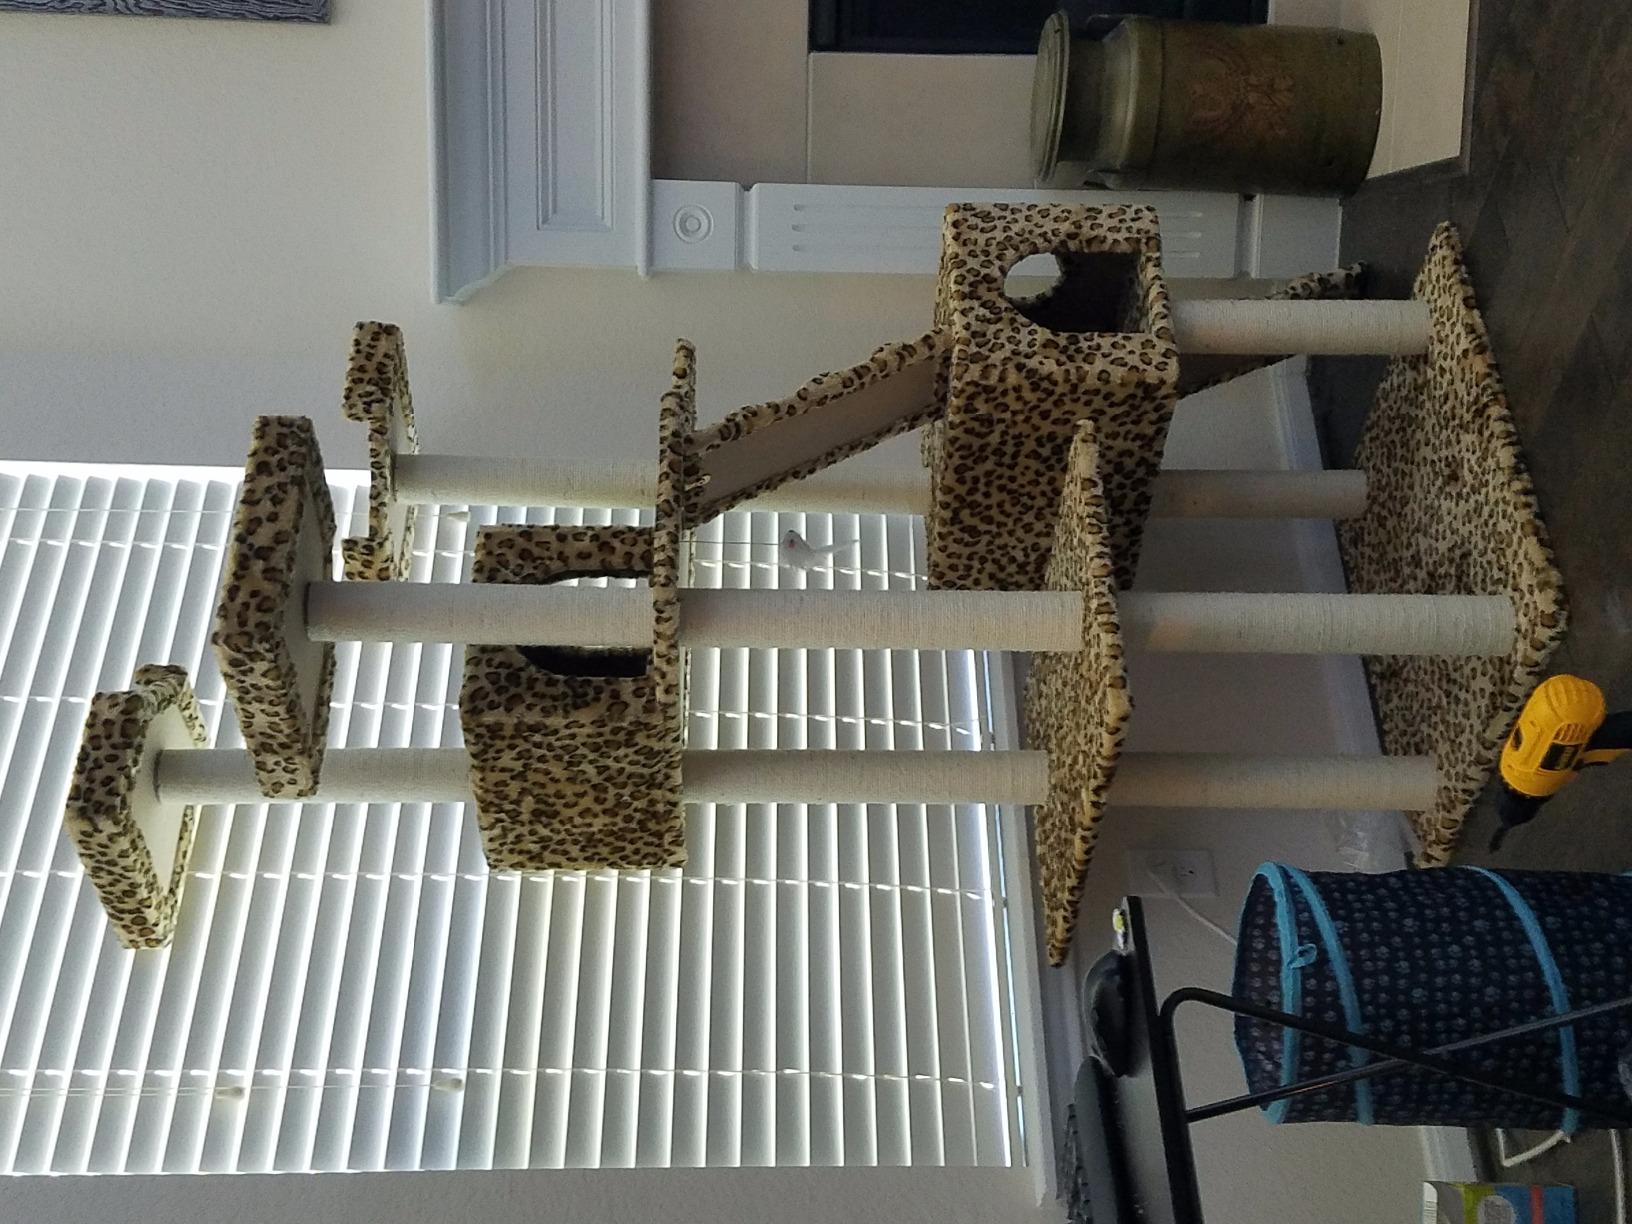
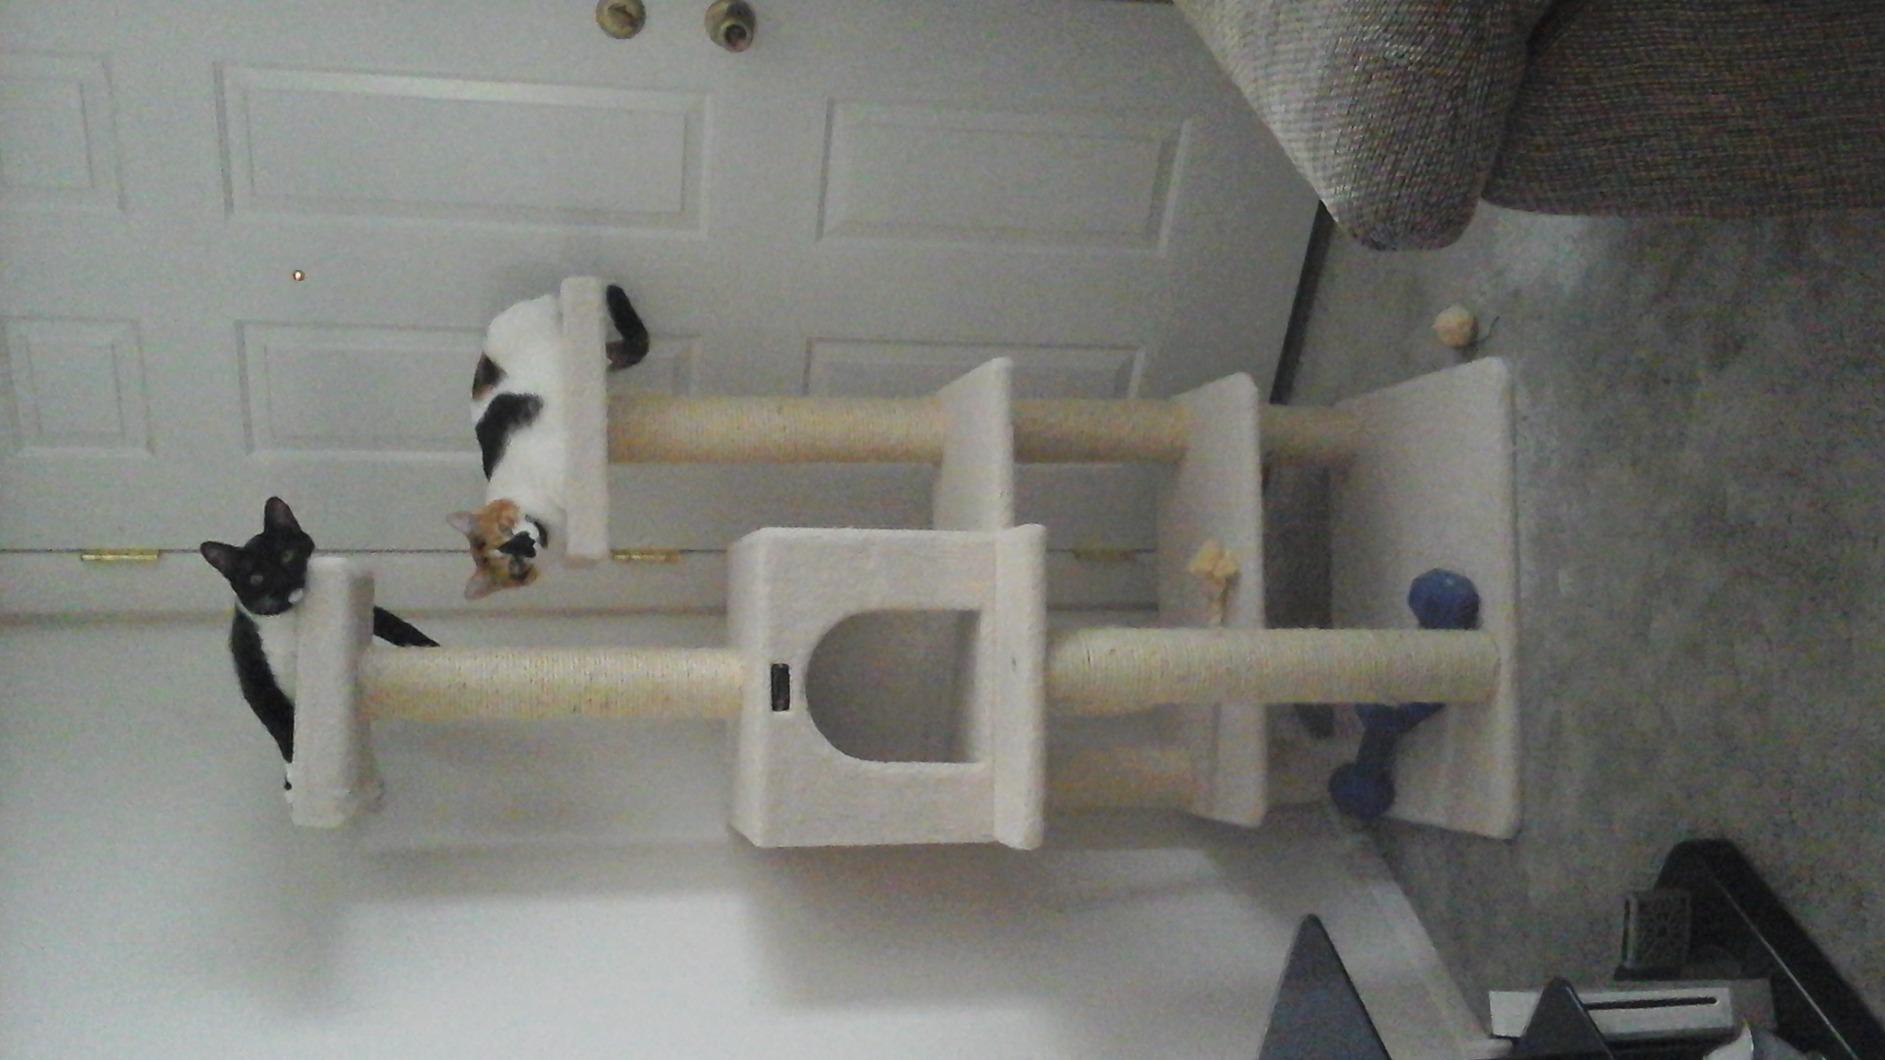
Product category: items_cat tree
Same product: no